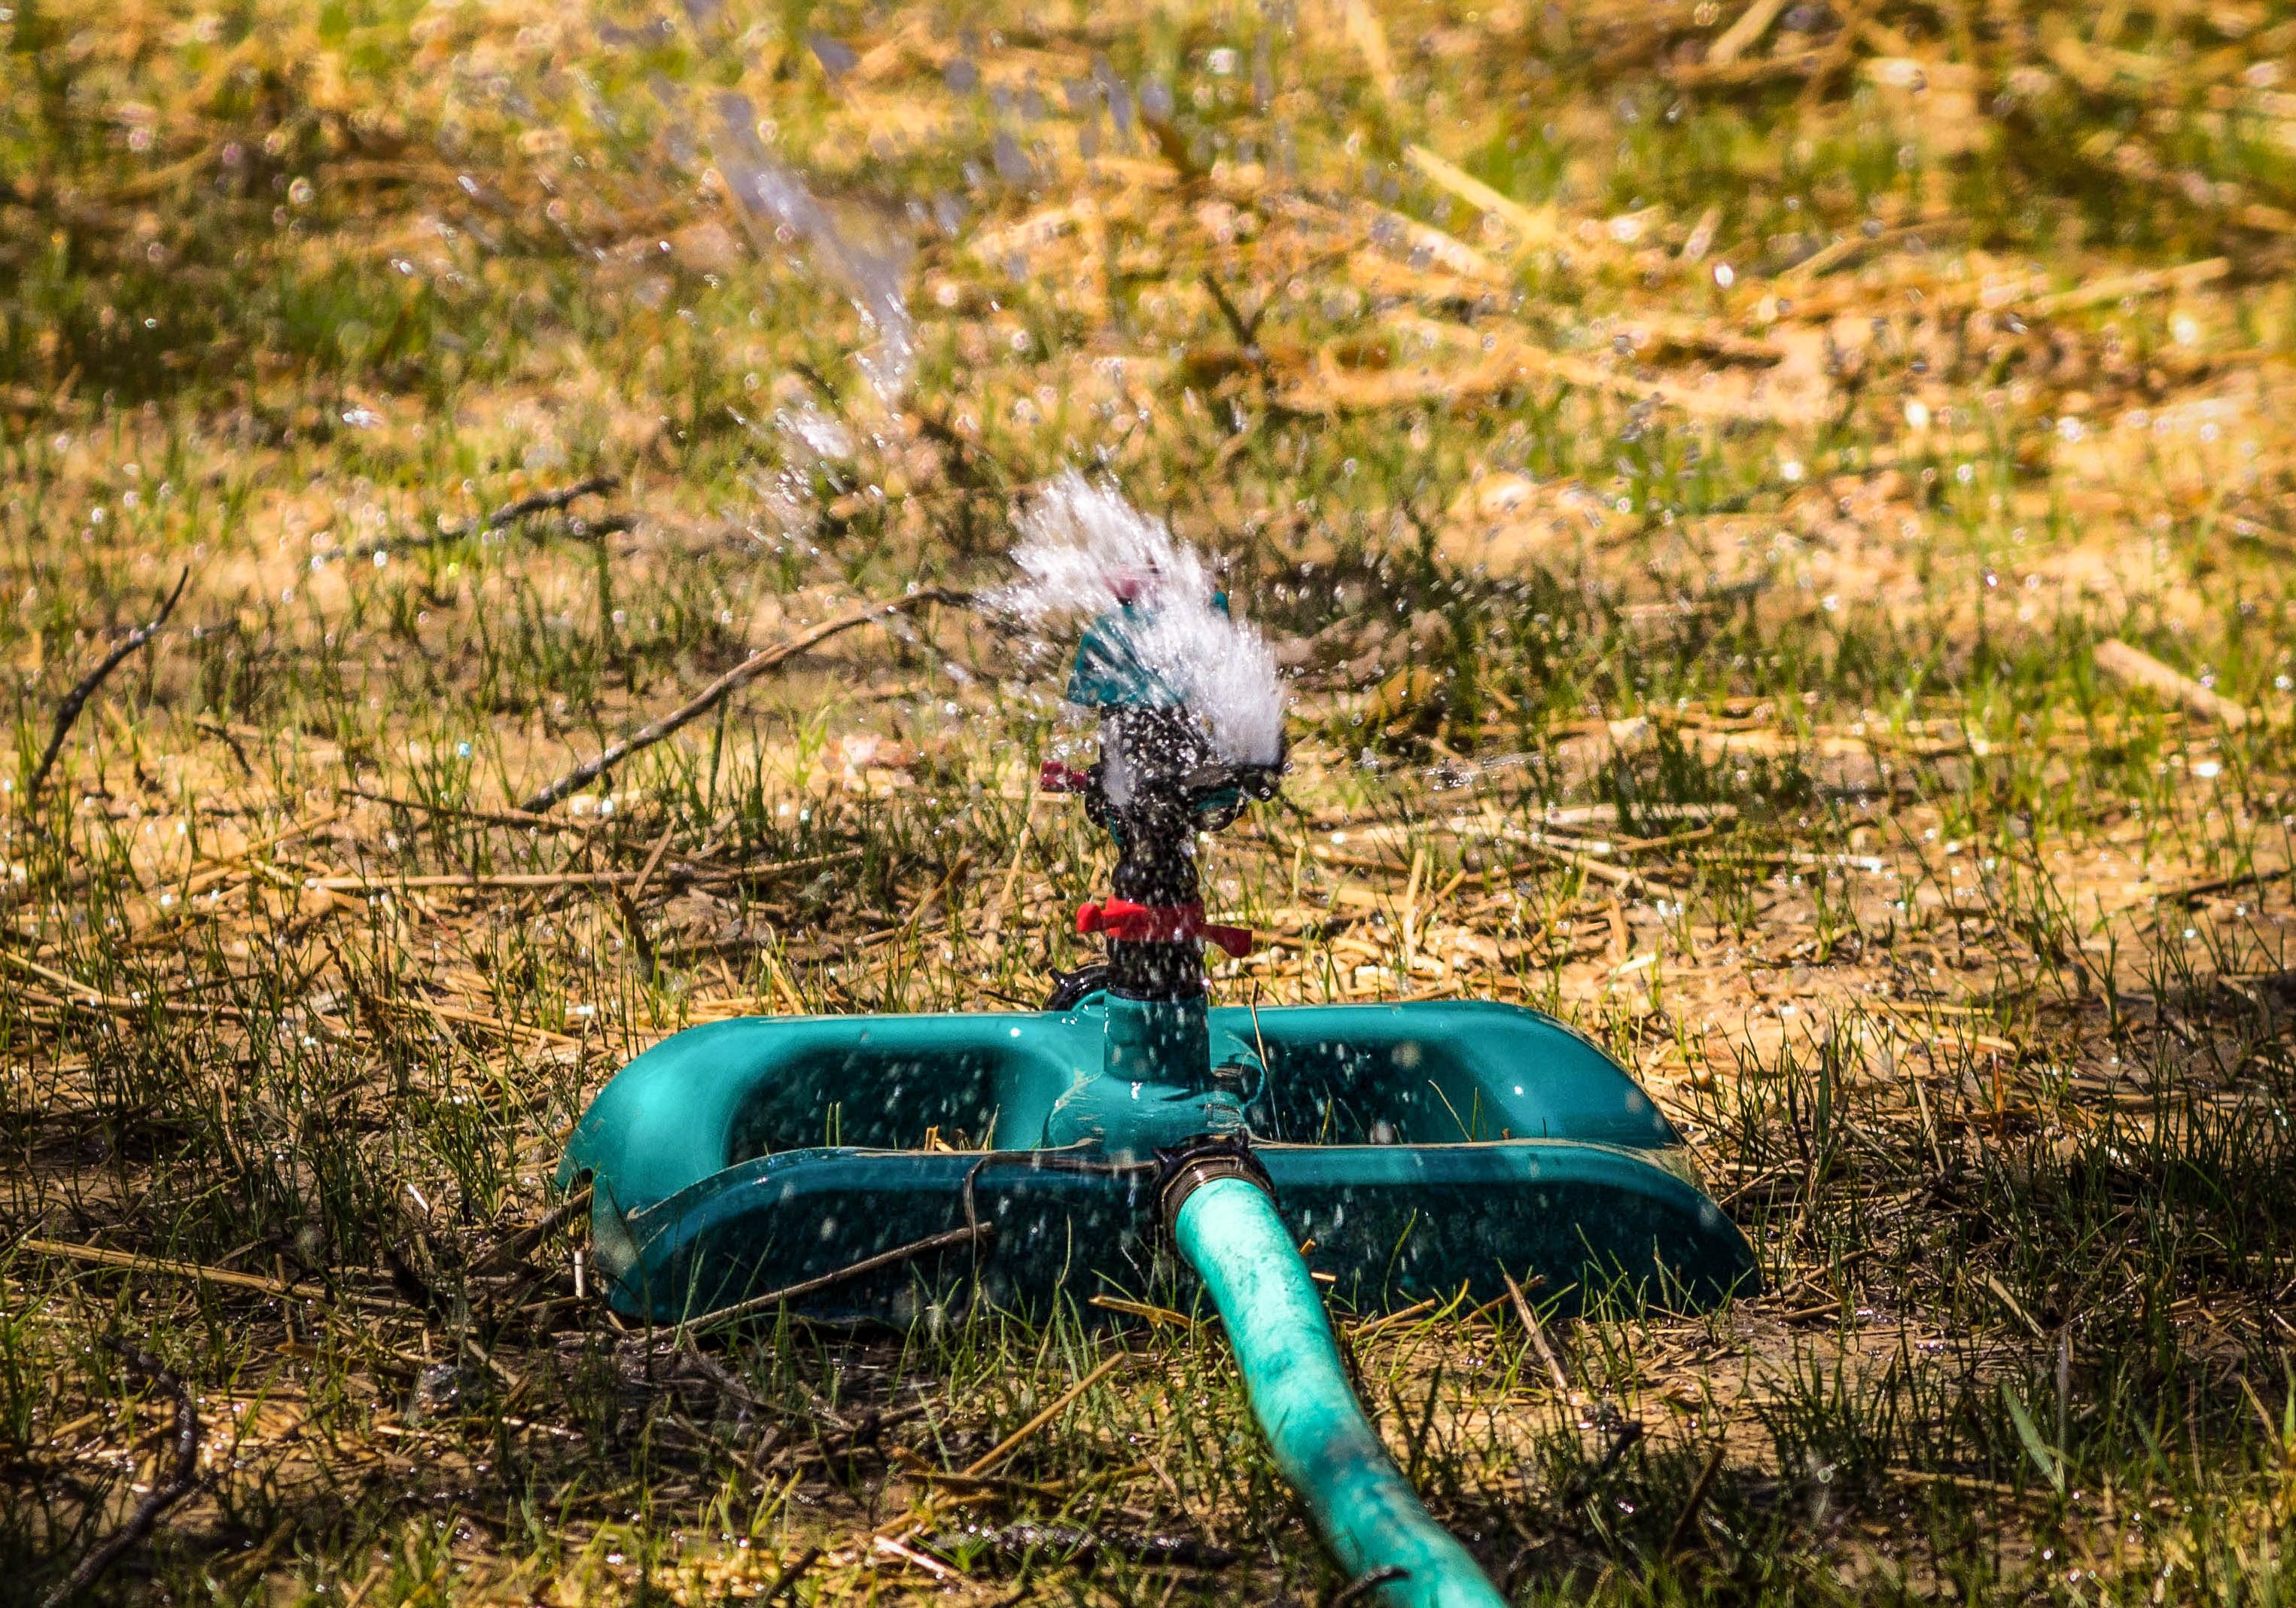
water, grass, bird, lawn, jet, wildlife, green, insect, invertebrate, sprinkler, hose, watering, spraying, lawn sprinkler, impact sprinkler, lawn maintenance, new lawn, irrigation system, new grass, grass seedlings